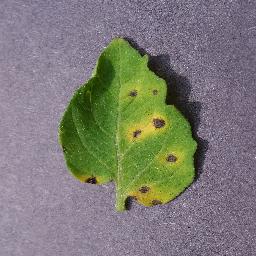
Label: Tomato___Septoria_leaf_spot